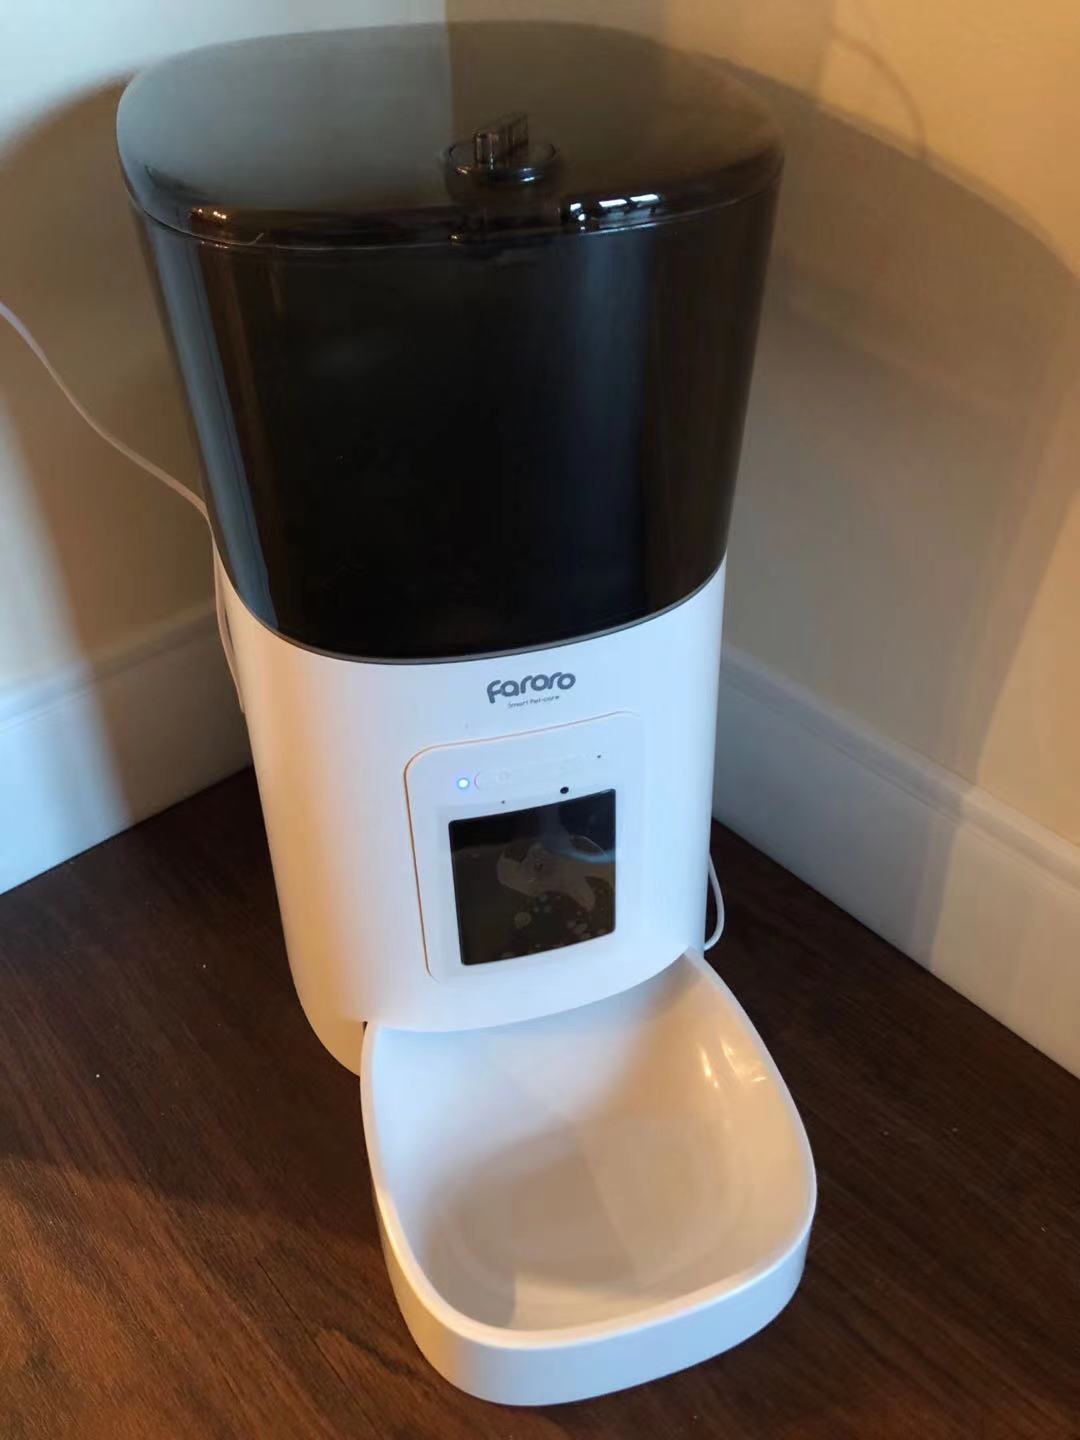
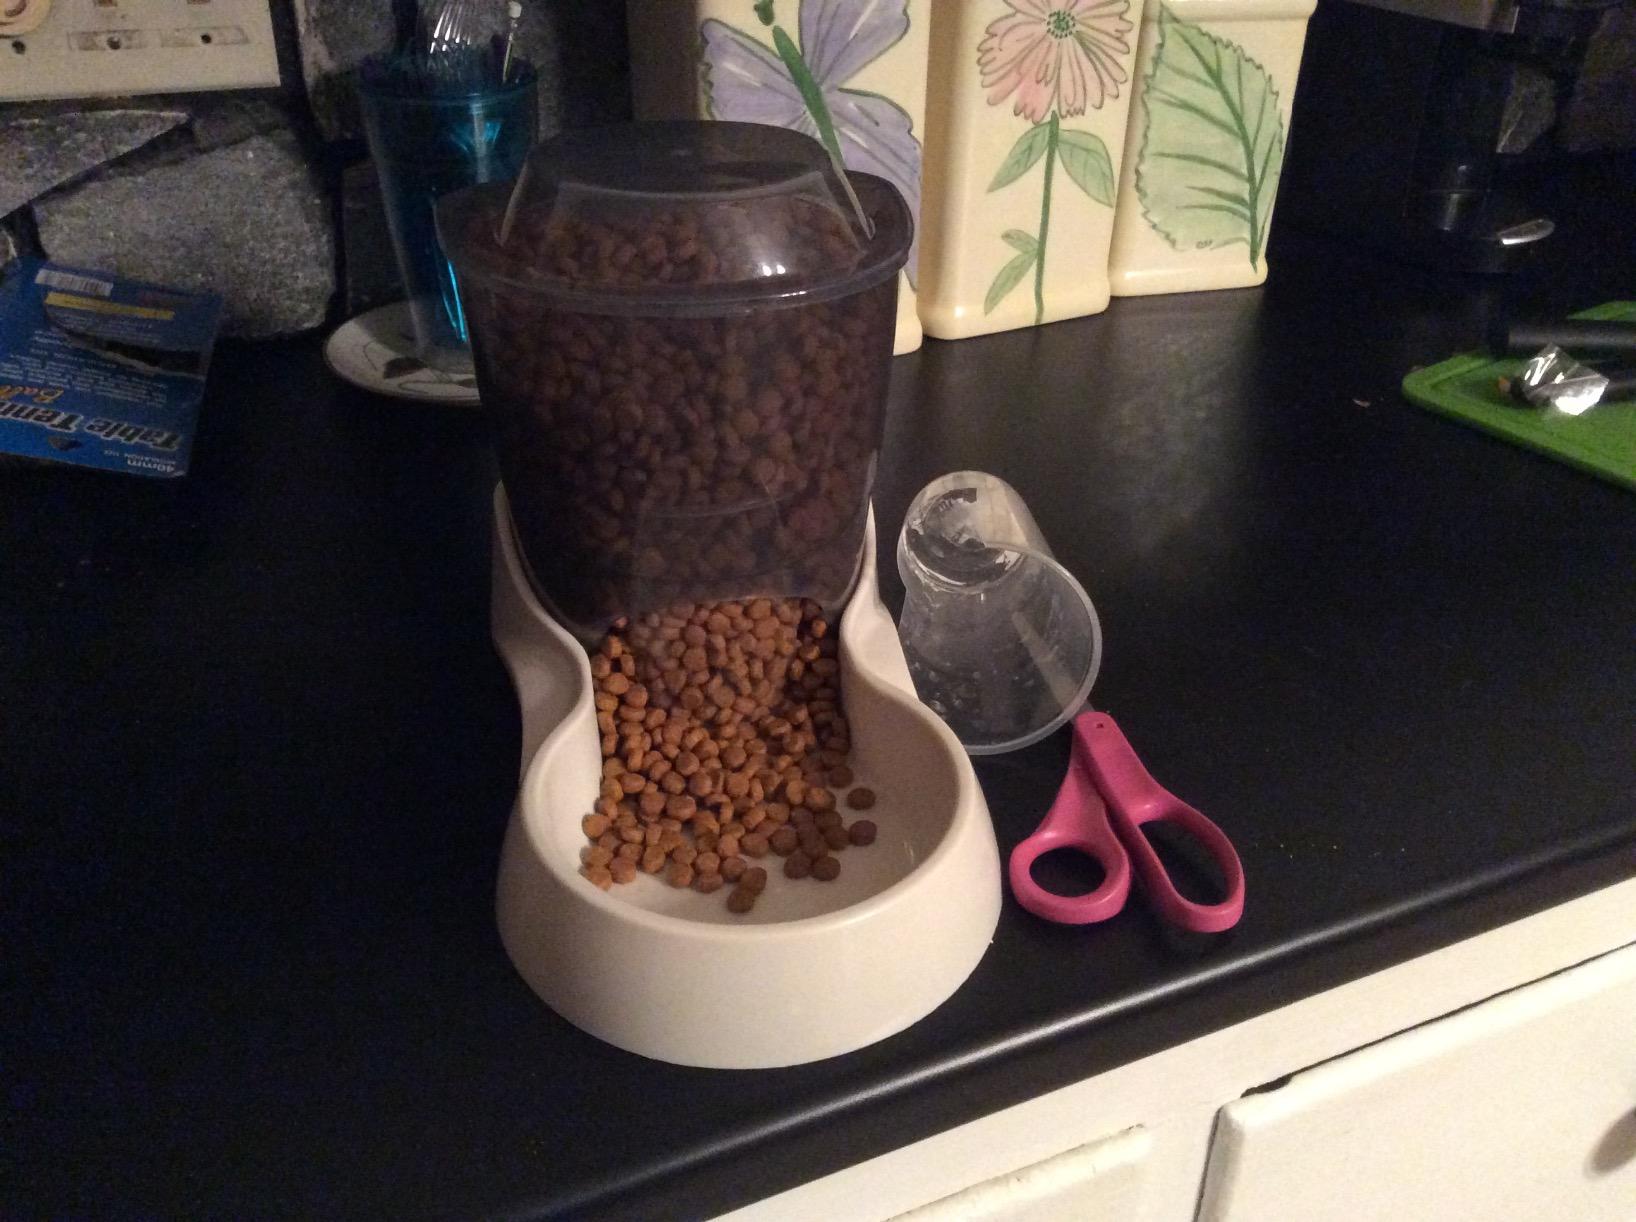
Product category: items_feeder
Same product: no